Bangor Rangers F.C.

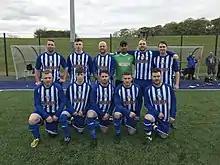
Bangor Rangers 2017

Bangor Rangers is a Northern Irish junior level football club playing in Division 2B of the Northern Amateur Football League in Northern Ireland. Their home ground is at Aurora Leisure Centre in Bangor. As well as the first XI, the club also has a second team playing in NAFL Division 3C. They also have youth teams playing at various age groups from under 17 and below. They compete in various of leagues such as ABYDL, South Belfast and South East Antrim. The club was started in Bangor Baptist Church and joined the Amateur League in 1986.